Mark Noble

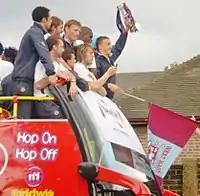
Open top bus for winners of 2005 Football League Championship play-off final. Noble with trophy and flag

Noble won the Young Hammer of the Year and the runner-up to the Hammer of the Year awards despite making his debut only four months previously.